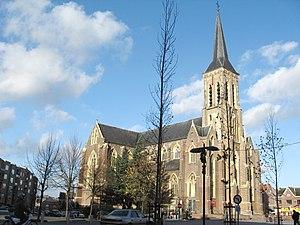
Cette page regroupe l'ensemble des monuments classés de la ville de Lanaken.
Lanaken est une commune néerlandophone de Belgique située en Région flamande dans la province de Limbourg.